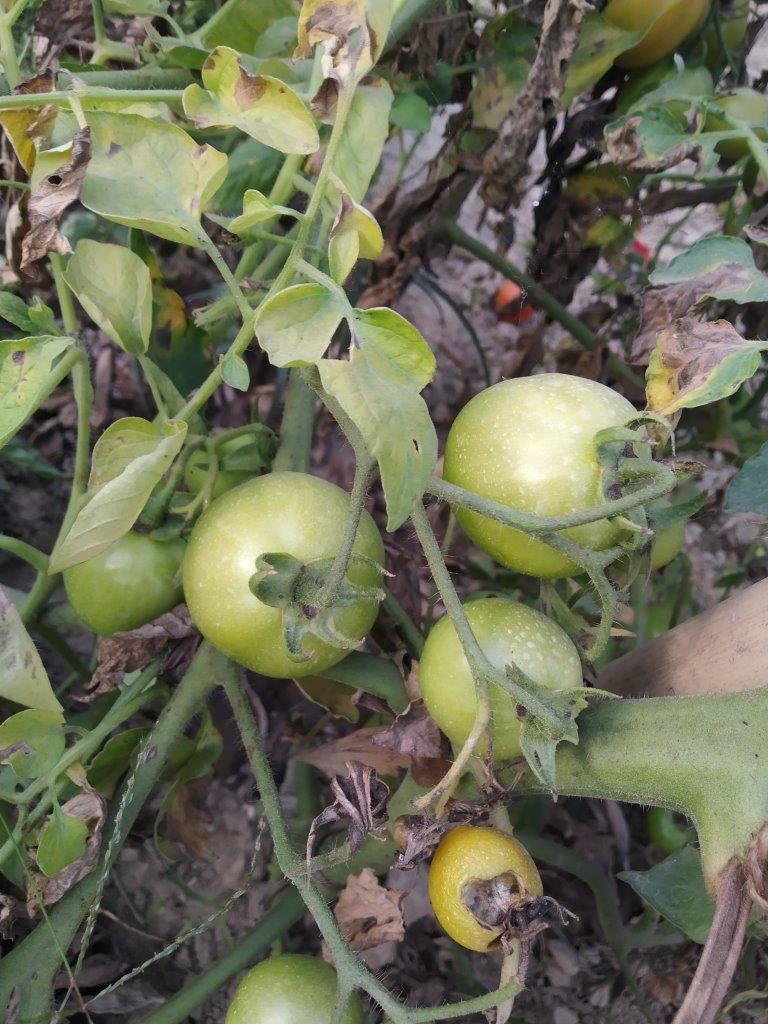
Maturity: Immature